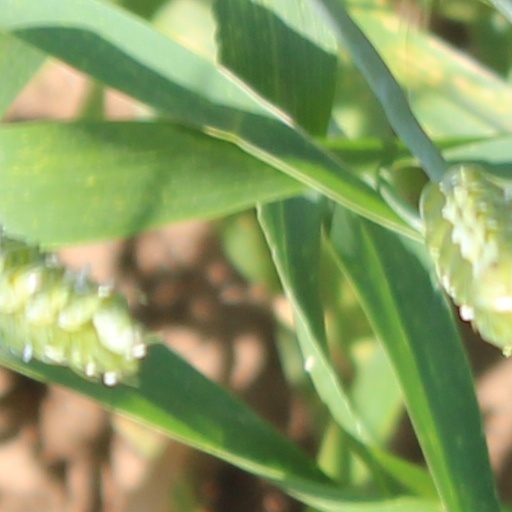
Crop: wheat